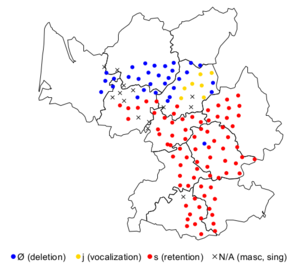
Prononciation du S final du pluriel dans le mot Canas Occitan